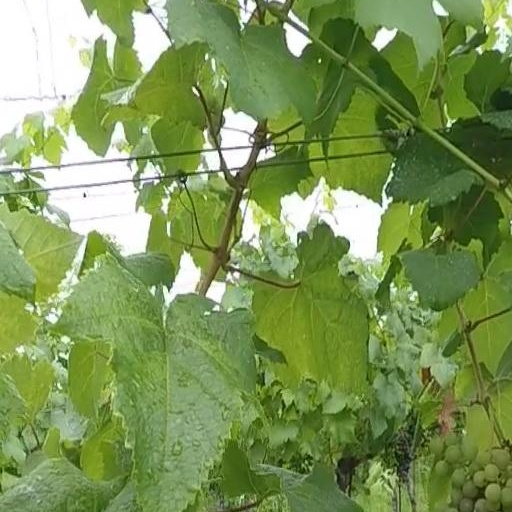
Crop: grape